Pradyumna

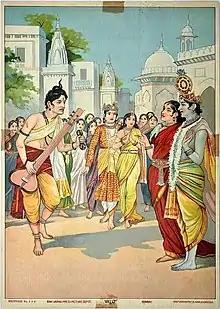
Narada (left) and Krishna - Rukmini (right) welcome Pradyumna and Mayavati (centre).

Pradyumna was the son of Krishna and the sixty-first grandson of Adinarayana. His mother was Rukmini, whom Krishna had eloped with from Vidarbha during her swayamvara on her request. Pradyumna was born in Dvaraka and was the reincarnation of the demigod Kamadeva, a deity who was burnt to ashes by the fury of Shiva.